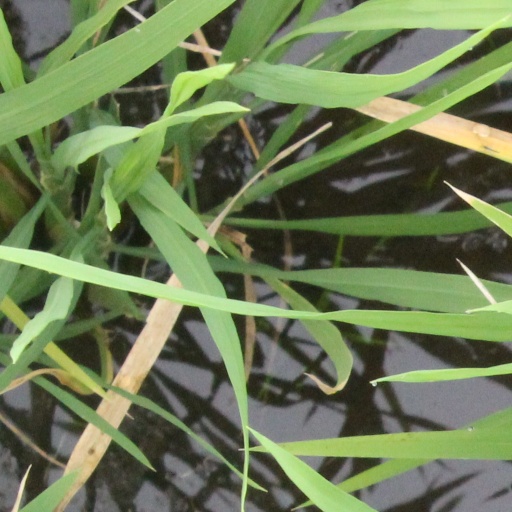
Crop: rice